Oliver Phelps (actor)

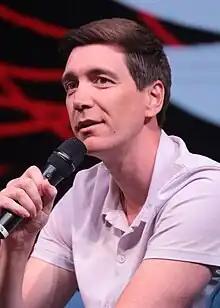
Phelps at the 2023 Phoenix Fan Fusion

Oliver Martyn John Phelps (born 25 February 1986) is an English actor and podcaster. He is known for playing George Weasley in the "Harry Potter" film series from 2001 to 2011, alongside his twin brother, James Phelps, who played Fred Weasley. The twins have continued to work together as a duo on other projects.